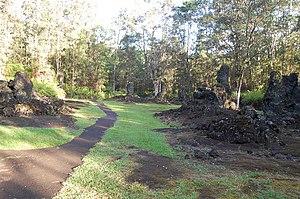
Le monument d'État de Lava Tree, en anglais Lava Tree State Monument, est un monument d'État américain situé à Hawaï, sur les flancs du Kīlauea. Il vise à préserver les nombreux arbres de lave regroupés en cet endroit au milieu d'une forêt tropicale.